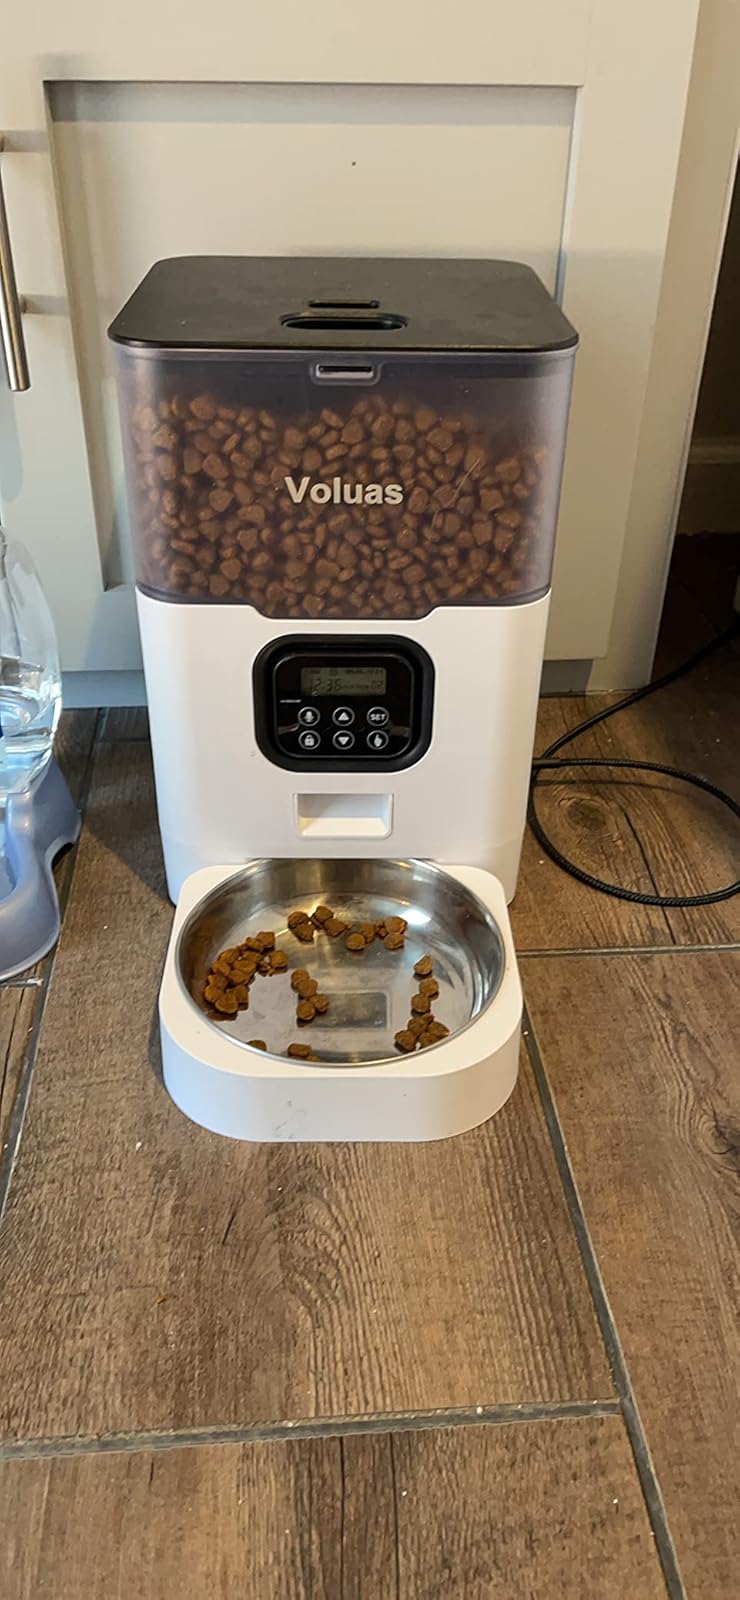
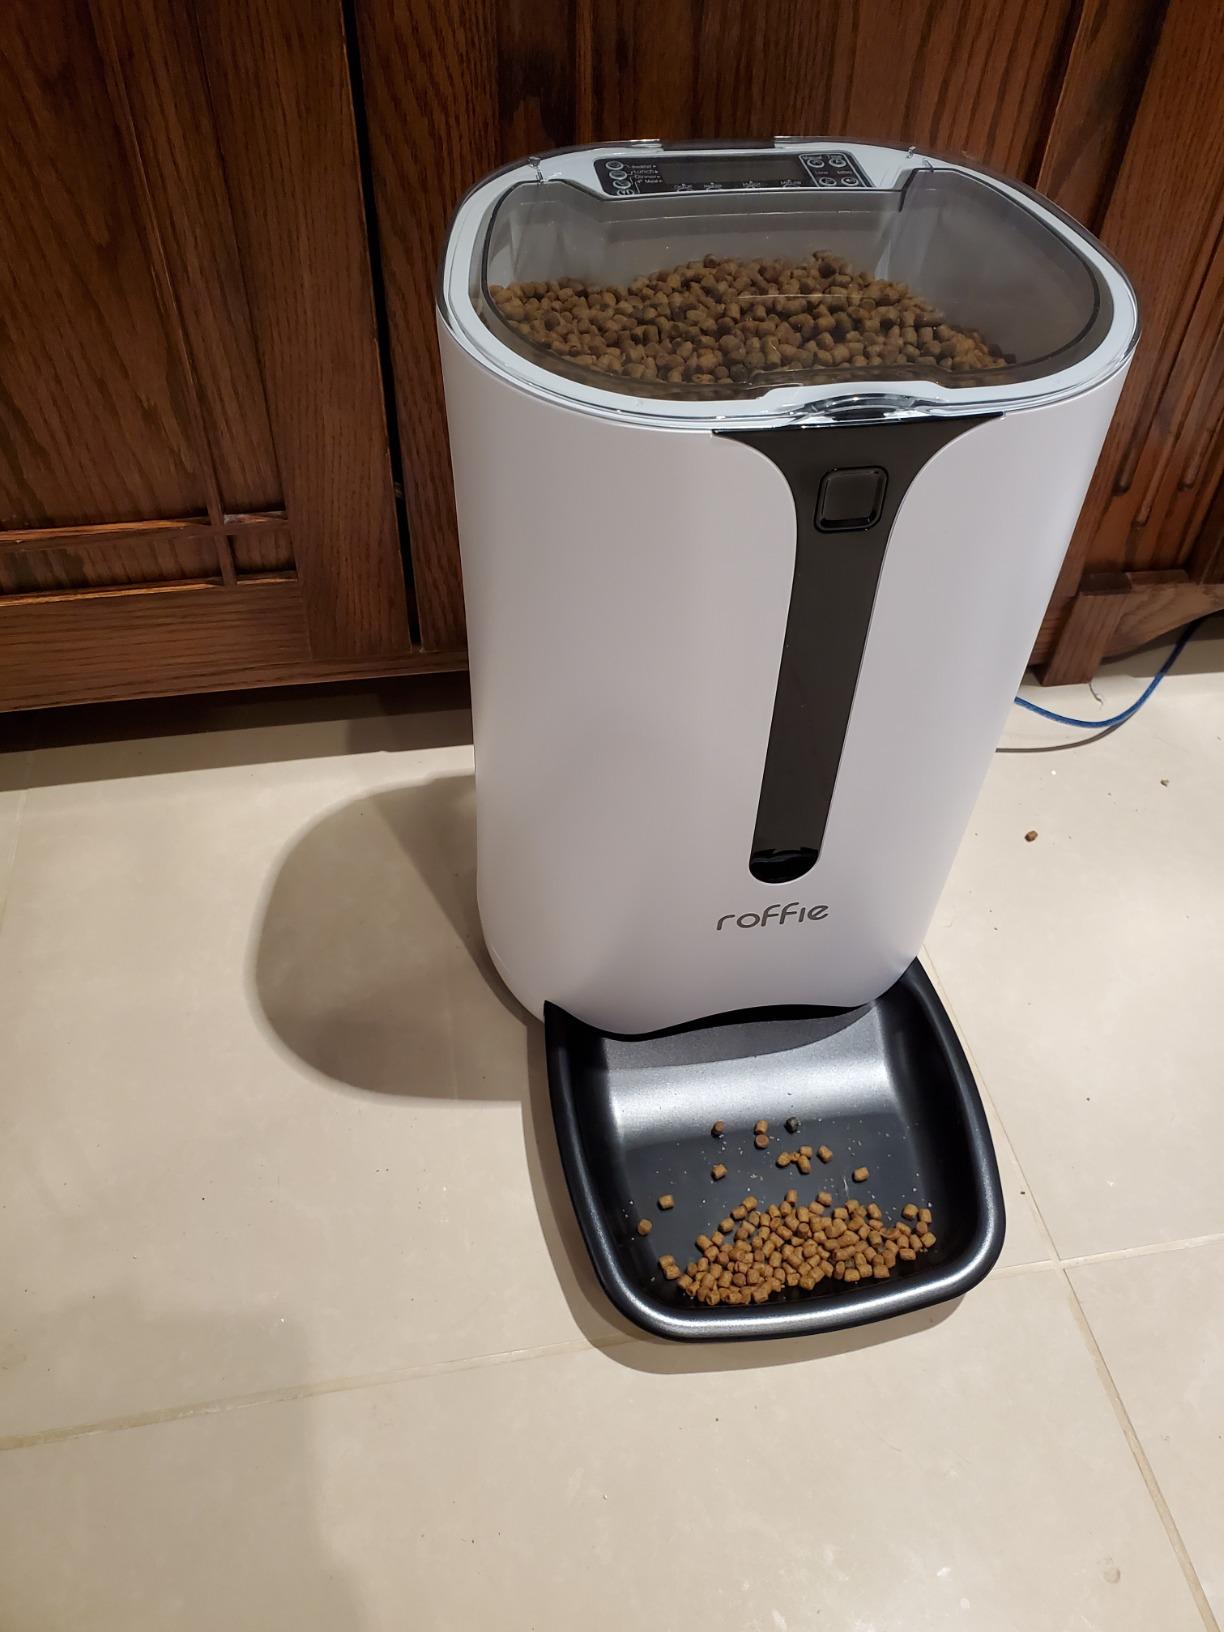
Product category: items_feeder
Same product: no